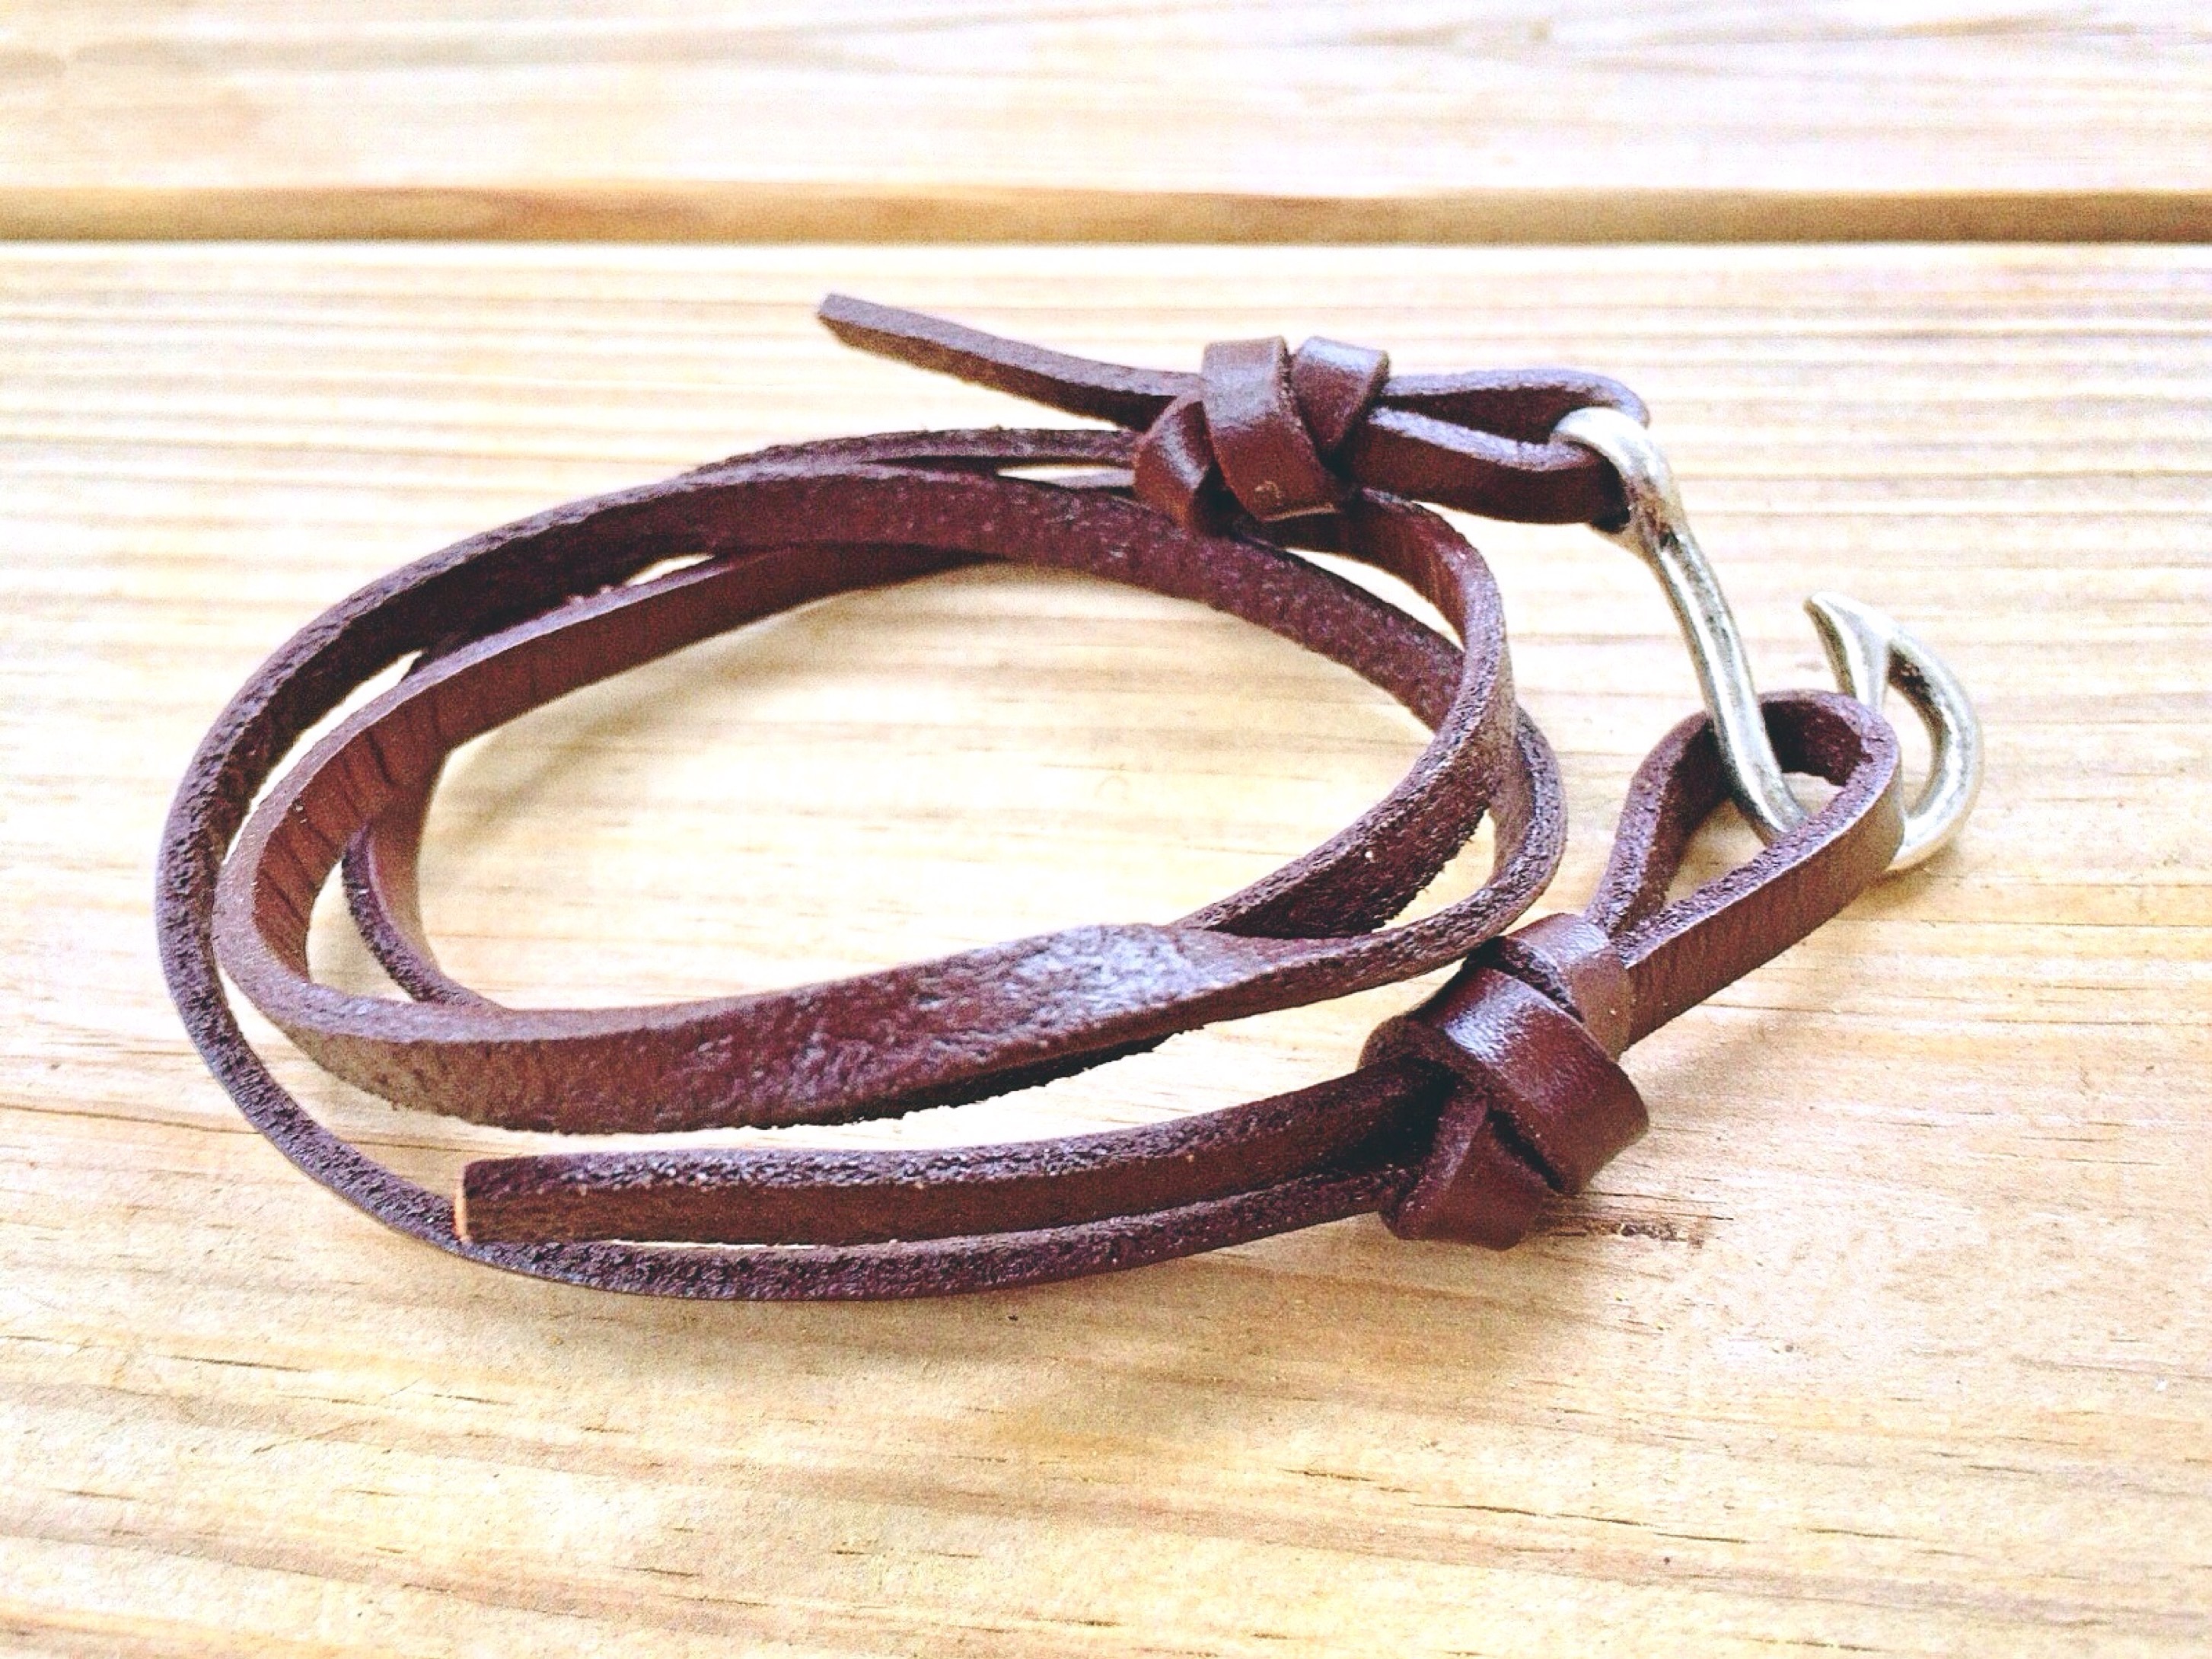
hand, rein, fashion, ear, hipster, bracelet, bridle, jewellery, accessories, style, accessory, fashion accessory, hair accessory